Sondra Locke

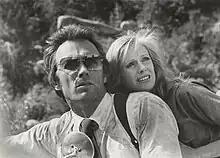
Eastwood and Locke in "The Gauntlet" (1977)

In 1971, Locke co-starred with Bruce Davison and Ernest Borgnine in the psychological thriller "Willard", which became a surprise box-office smash. Locke felt overqualified for her role, but did it as a favor to Davison, who at the time was her unofficial paramour. She was then featured in William A. Fraker's underseen mystery "A Reflection of Fear" (1972), which required her to project the image of a character half her age, and held the title role in first-time director Michael Barry's "avant garde" drama "The Second Coming of Suzanne" (1974), winner of three gold medals at the Atlanta Film Festival. Both films were shelved for two years before finally opening in arthouse cinemas, attracting little attention at first. Over time, "Suzanne" has accrued a cult following, while "Reflection" is cited as an early example of media portrayals of transgender people.